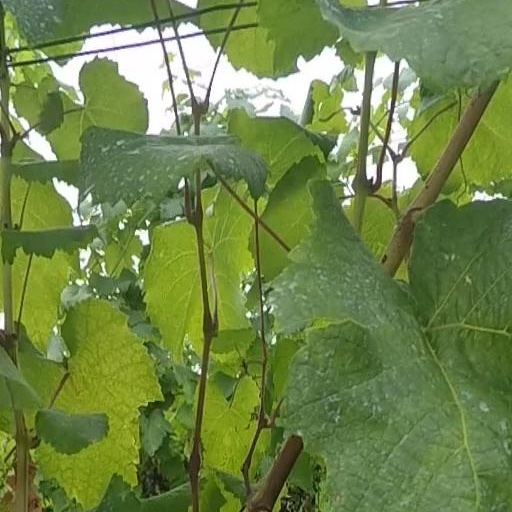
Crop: grape